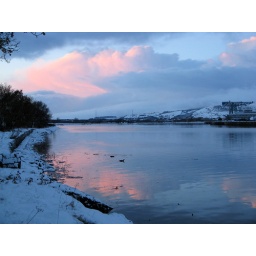
Some pink clouds over Clydebank and the Erskine Bridge.